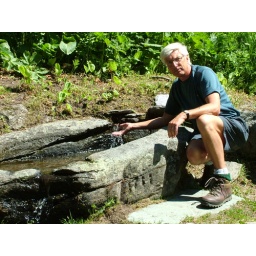
Clear alpine water pours into a rough-hewn stone trough in the foothills of Mont Blanc.